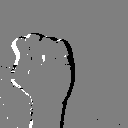
ASL letter: s